Atlantis: The Lost Empire

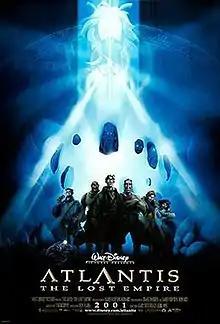
Theatrical release poster

Atlantis: The Lost Empire is a 2001 American animated science fantasy action-adventure film produced by Walt Disney Feature Animation and released by Walt Disney Pictures. It was directed by Gary Trousdale and Kirk Wise and produced by Don Hahn, from a screenplay by Tab Murphy, and a story developed by Murphy, Wise, Trousdale, Joss Whedon, and the writing team of Bryce Zabel and Jackie Zabel. The film features an ensemble voice cast that includes Michael J. Fox, Cree Summer, James Garner, Leonard Nimoy, Don Novello, Phil Morris, Claudia Christian, Jacqueline Obradors, Jim Varney, Florence Stanley, John Mahoney, David Ogden Stiers, and Corey Burton. The film is set in 1914 and tells the story of young linguist Milo Thatch, who gains possession of a sacred book, which he believes will guide him and a crew of mercenaries to the lost city of Atlantis.